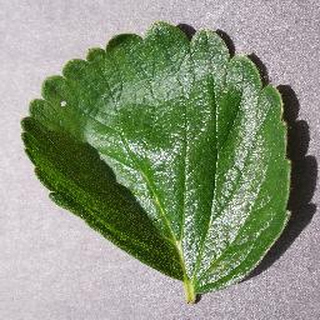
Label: healthy_strawberry